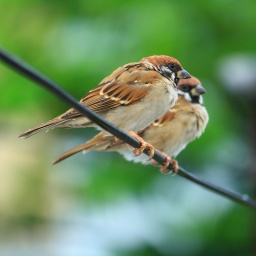
saw them this morning sitting on the DSL cable near my window